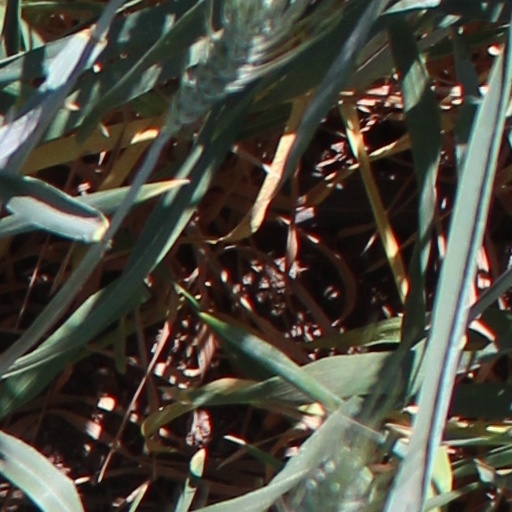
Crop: wheat